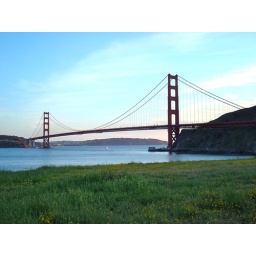
Golden Gate Bridge from Ft. Baker in Marin. I love the field of spring flowers and grass